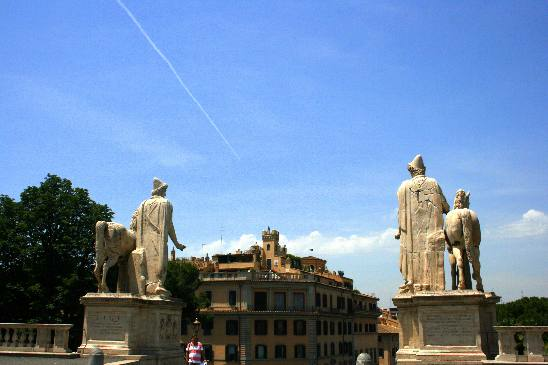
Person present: No